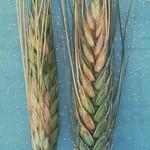
Plant: Wheat
Disease: wheat head scab